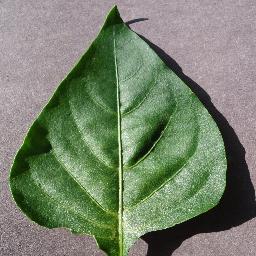
Label: Pepper,_bell___healthy